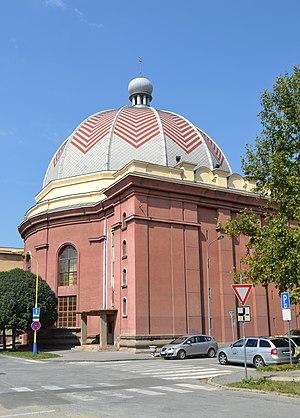
La Philharmonie d'État de Košice est le second orchestre philharmonique de Slovaquie. Il est basé à Košice.
La Slovaquie compte environ une dizaine d'orchestres symphoniques et lyriques permanents, principalement autour des plus grandes villes du pays, telles que Bratislava, Košice, Žilina.